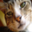
Label: cat